Rob Agerbeek

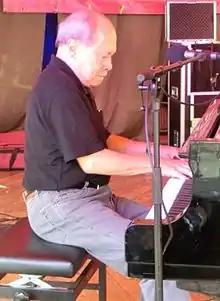
Agerbeek in 2013

Robbert Arris Jules Agerbeek (28 September 1937 – 5 July 2023) was an Indo Dutch boogie-woogie and jazz pianist and winner of several jazz concourses in the Netherlands in the late 1950s. He was regarded as one of Europe's finest jazz pianists, covering the full spectrum of jazz styles from his early days of Boogie-Woogie to Chicago traditional Jazz, swing and contemporary jazz. Agerbeek gained recognition as a highly regarded accompanist for numerous renowned American jazz musicians who toured and resided in Europe during the 1960s and 1970s. Notable collaborations included performances with Gene Ammons, Art Blakey, Don Byas, Johnny Griffin, Dexter Gordon, Hank Mobley and Ben Webster. Agerbeek's ability to adapt to different musical styles impressed audiences and critics alike. In the 1980s, he surprised many by transitioning to traditional jazz and joining the Dutch Swing College Band.